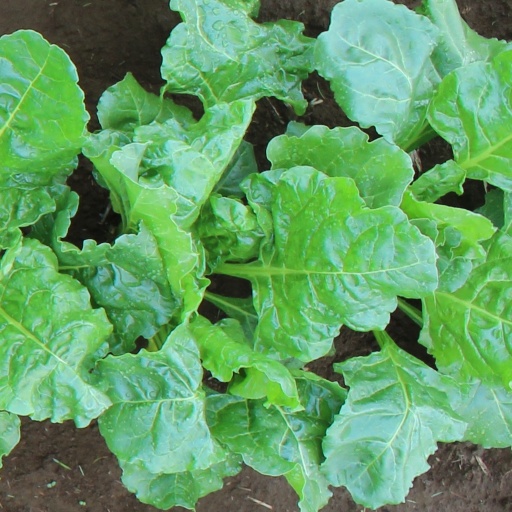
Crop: sugar beet